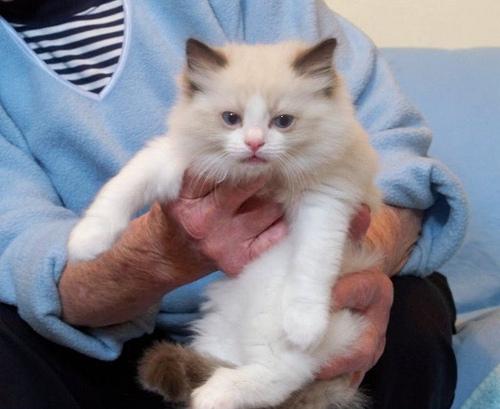
Breed: Ragdoll